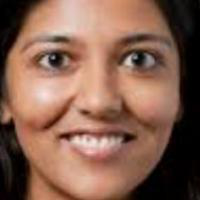
Age group: age 31-40